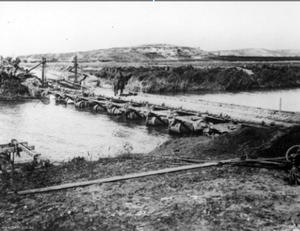
La bataille de Jérusalem est une bataille de la Première Guerre mondiale. Elle fait partie de la campagne du Sinaï et de la Palestine et oppose les forces de l'Empire britannique à celles de l'Empire ottoman soutenu par l'Allemagne. Elle consiste en une série d'opérations livrées en novembre et décembre 1917 dans le sud de la Palestine, alors partie de l'Empire ottoman, et s'achève par la victoire des Britanniques et de leurs alliés australiens et néo-zélandais qui s'emparent de Jérusalem.